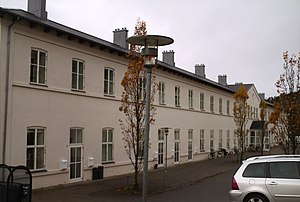
Kysthospitalet på Refsnæs
Hovedbygningen.
Hovedbygningen på det nu nedlagte kysthospital ved Refsnæs ved Kalundborg
Kysthospitalet på Refsnæs ved Nyrup Strand på Røsnæs ved Kalundborg, Holbæk Amt, var et kysthospital for kirtelsvage børn. På området lå også Refnæsskolen for synshandicappede børn, der i dag hedder Synscenter Refsnæs.